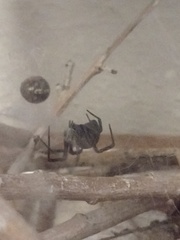
Species: Lactrodectus_hesperus